Hakeem Jeffries

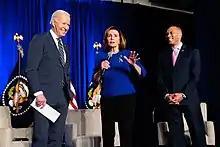
Jeffries with then-Speaker Nancy Pelosi and President Joe Biden in March 2022

On November 28, 2018, Jeffries defeated California congresswoman Barbara Lee to become chair of the House Democratic Caucus. His term began when the new Congress was sworn in on January 3, 2019. In this role, he was the fifth-ranking member of the Democratic leadership.